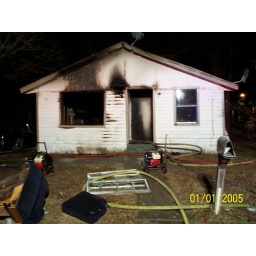
There was so much gasoline poured in this house when they lit it, it blew the front window out!